Samoa Joe

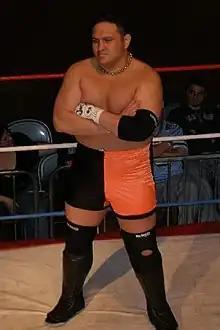
Joe in May 2007.

In February 2007, Joe won a Gauntlet for the Gold match to become the number one contender for the NWA World Heavyweight Championship; the following month at Destination X he unsuccessfully challenged champion Christian Cage. On the July 12 episode of "Impact", Joe defeated Jay Lethal and Chris Sabin to win the X Division Championship. His victory entitled him to take part in the "Match of Champions" at Victory Road later that month; during the Match of Champions, Joe pinned Brother Ray to win the TNA World Tag Team Championship, making him the first wrestler in TNA to simultaneously hold multiple TNA championships. He opted to hold the Championship by himself rather than choosing a tag team partner. At Hard Justice in August 2007, Joe put up the X Division Championship the TNA World Tag Team Championship against Kurt Angle's TNA World Heavyweight Championship and IWGP Heavyweight Championship, losing the match (and both his titles) thanks to interference by Karen Angle.